Gamages

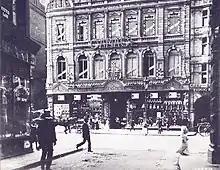
Gamages in the late 19th century

Gamages was a department store in Holborn, London. Trading between 1878 and 1972, it was particularly well known for its toy and hardware departments.